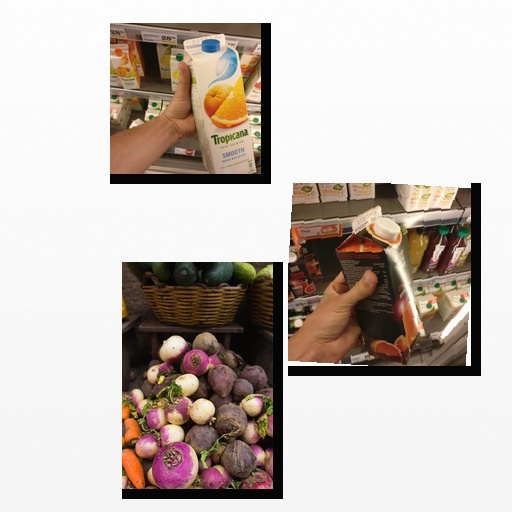
Food items: mixed_juice, red_grapefruit_juice, radish